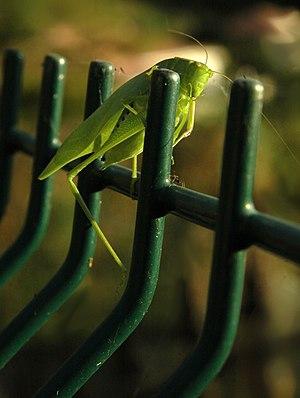
Sauterelle des Antilles
Sauterelle est un nom vernaculaire ambigu désignant en français non pas un genre, mais plusieurs familles et sous-familles d'insectes orthoptères communs presque partout dans le monde et qui se déplacent en sautant à l'aide de leurs longues pattes postérieures. Ce terme dérive de « sauter ». Elles ont des antennes longues, et des organes auditifs situés sur leurs pattes avant. Les Américains les nomment katydids et les Anglais bush-crickets.